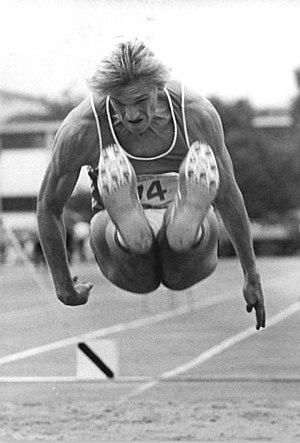
Jens Hirschberg est un athlète allemand, spécialiste du saut en longueur.